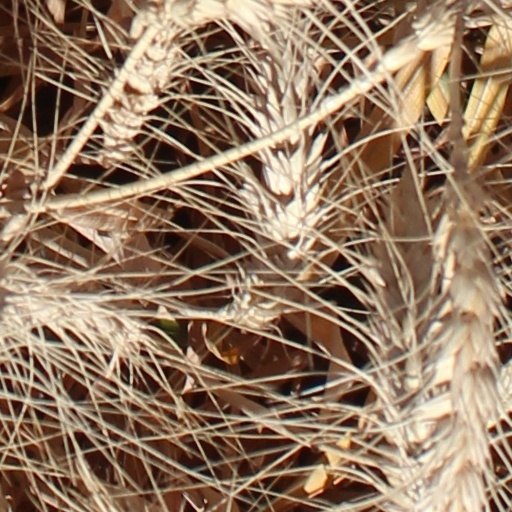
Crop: wheat